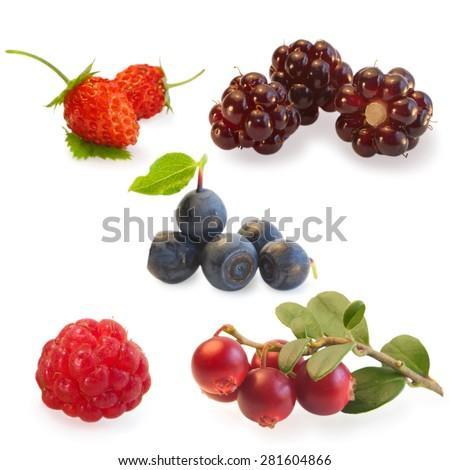
collage of raspberries , blueberries , blackberries and strawberries on a white background .